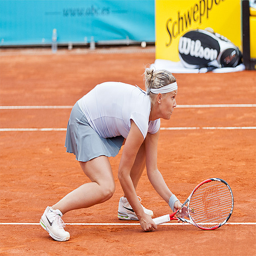
A woman crouched down on a tennis court holding her racquet
a lady that is leaning down on a court
A female tennis player crouching down on the court.
The woman is playing a game of tennis on the court.
A woman kneeling down on the tennis court.